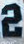
Number: 2